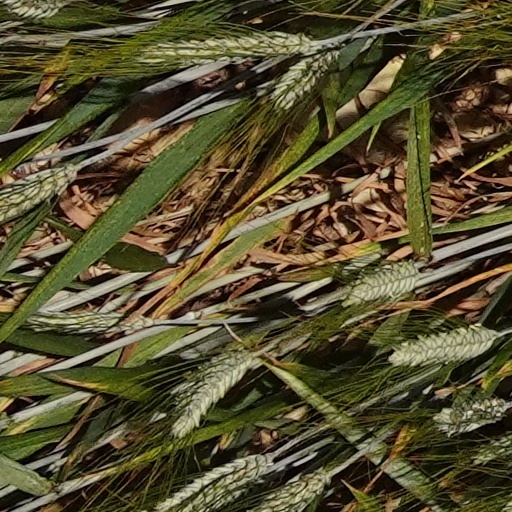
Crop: wheat